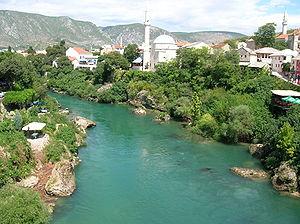
Cet article présente une liste des cours d'eau de Bosnie-Herzégovine.
La Neretva est le principal fleuve d'Herzégovine et de Dalmatie et un des plus importants de Bosnie-Herzégovine. Les sources de la Neretva sont situées à 1 320 m d'altitude dans les Alpes dinariques près de Jabuka. Dans le haut de son cours, la Neretva est un des fleuves les plus froids du monde, d'eaux extrêmement propres et une flore et une faune endémiques particulièrement délicates.